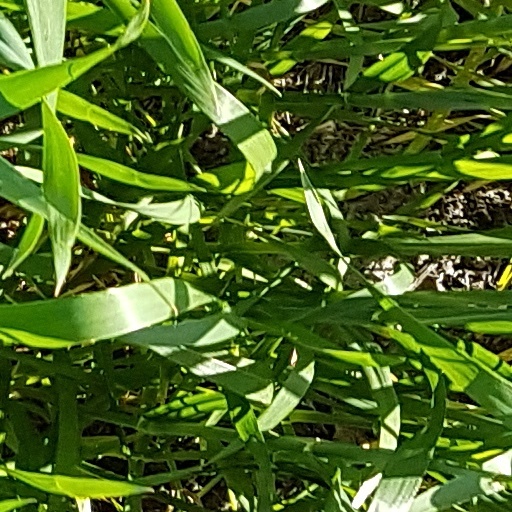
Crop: wheat